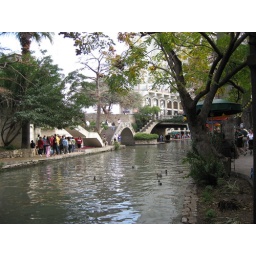
This was taken from our table at the Rio Casa restaurant on the river walk in San Antonio.